Throne of God

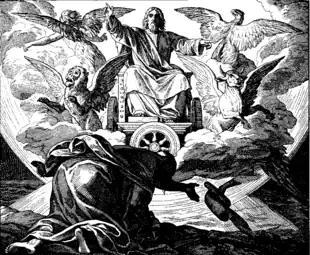
Ezekiel's vision is depicted in this 1860 woodcut by Julius Schnorr von Karolsfeld.

The throne of God is the reigning centre of God in the Abrahamic religions: primarily Judaism, Christianity, and Islam. The throne is said by various holy books to reside beyond the Seventh Heaven which is called "Araboth" ( "‘ărāḇōṯ") in Judaism.